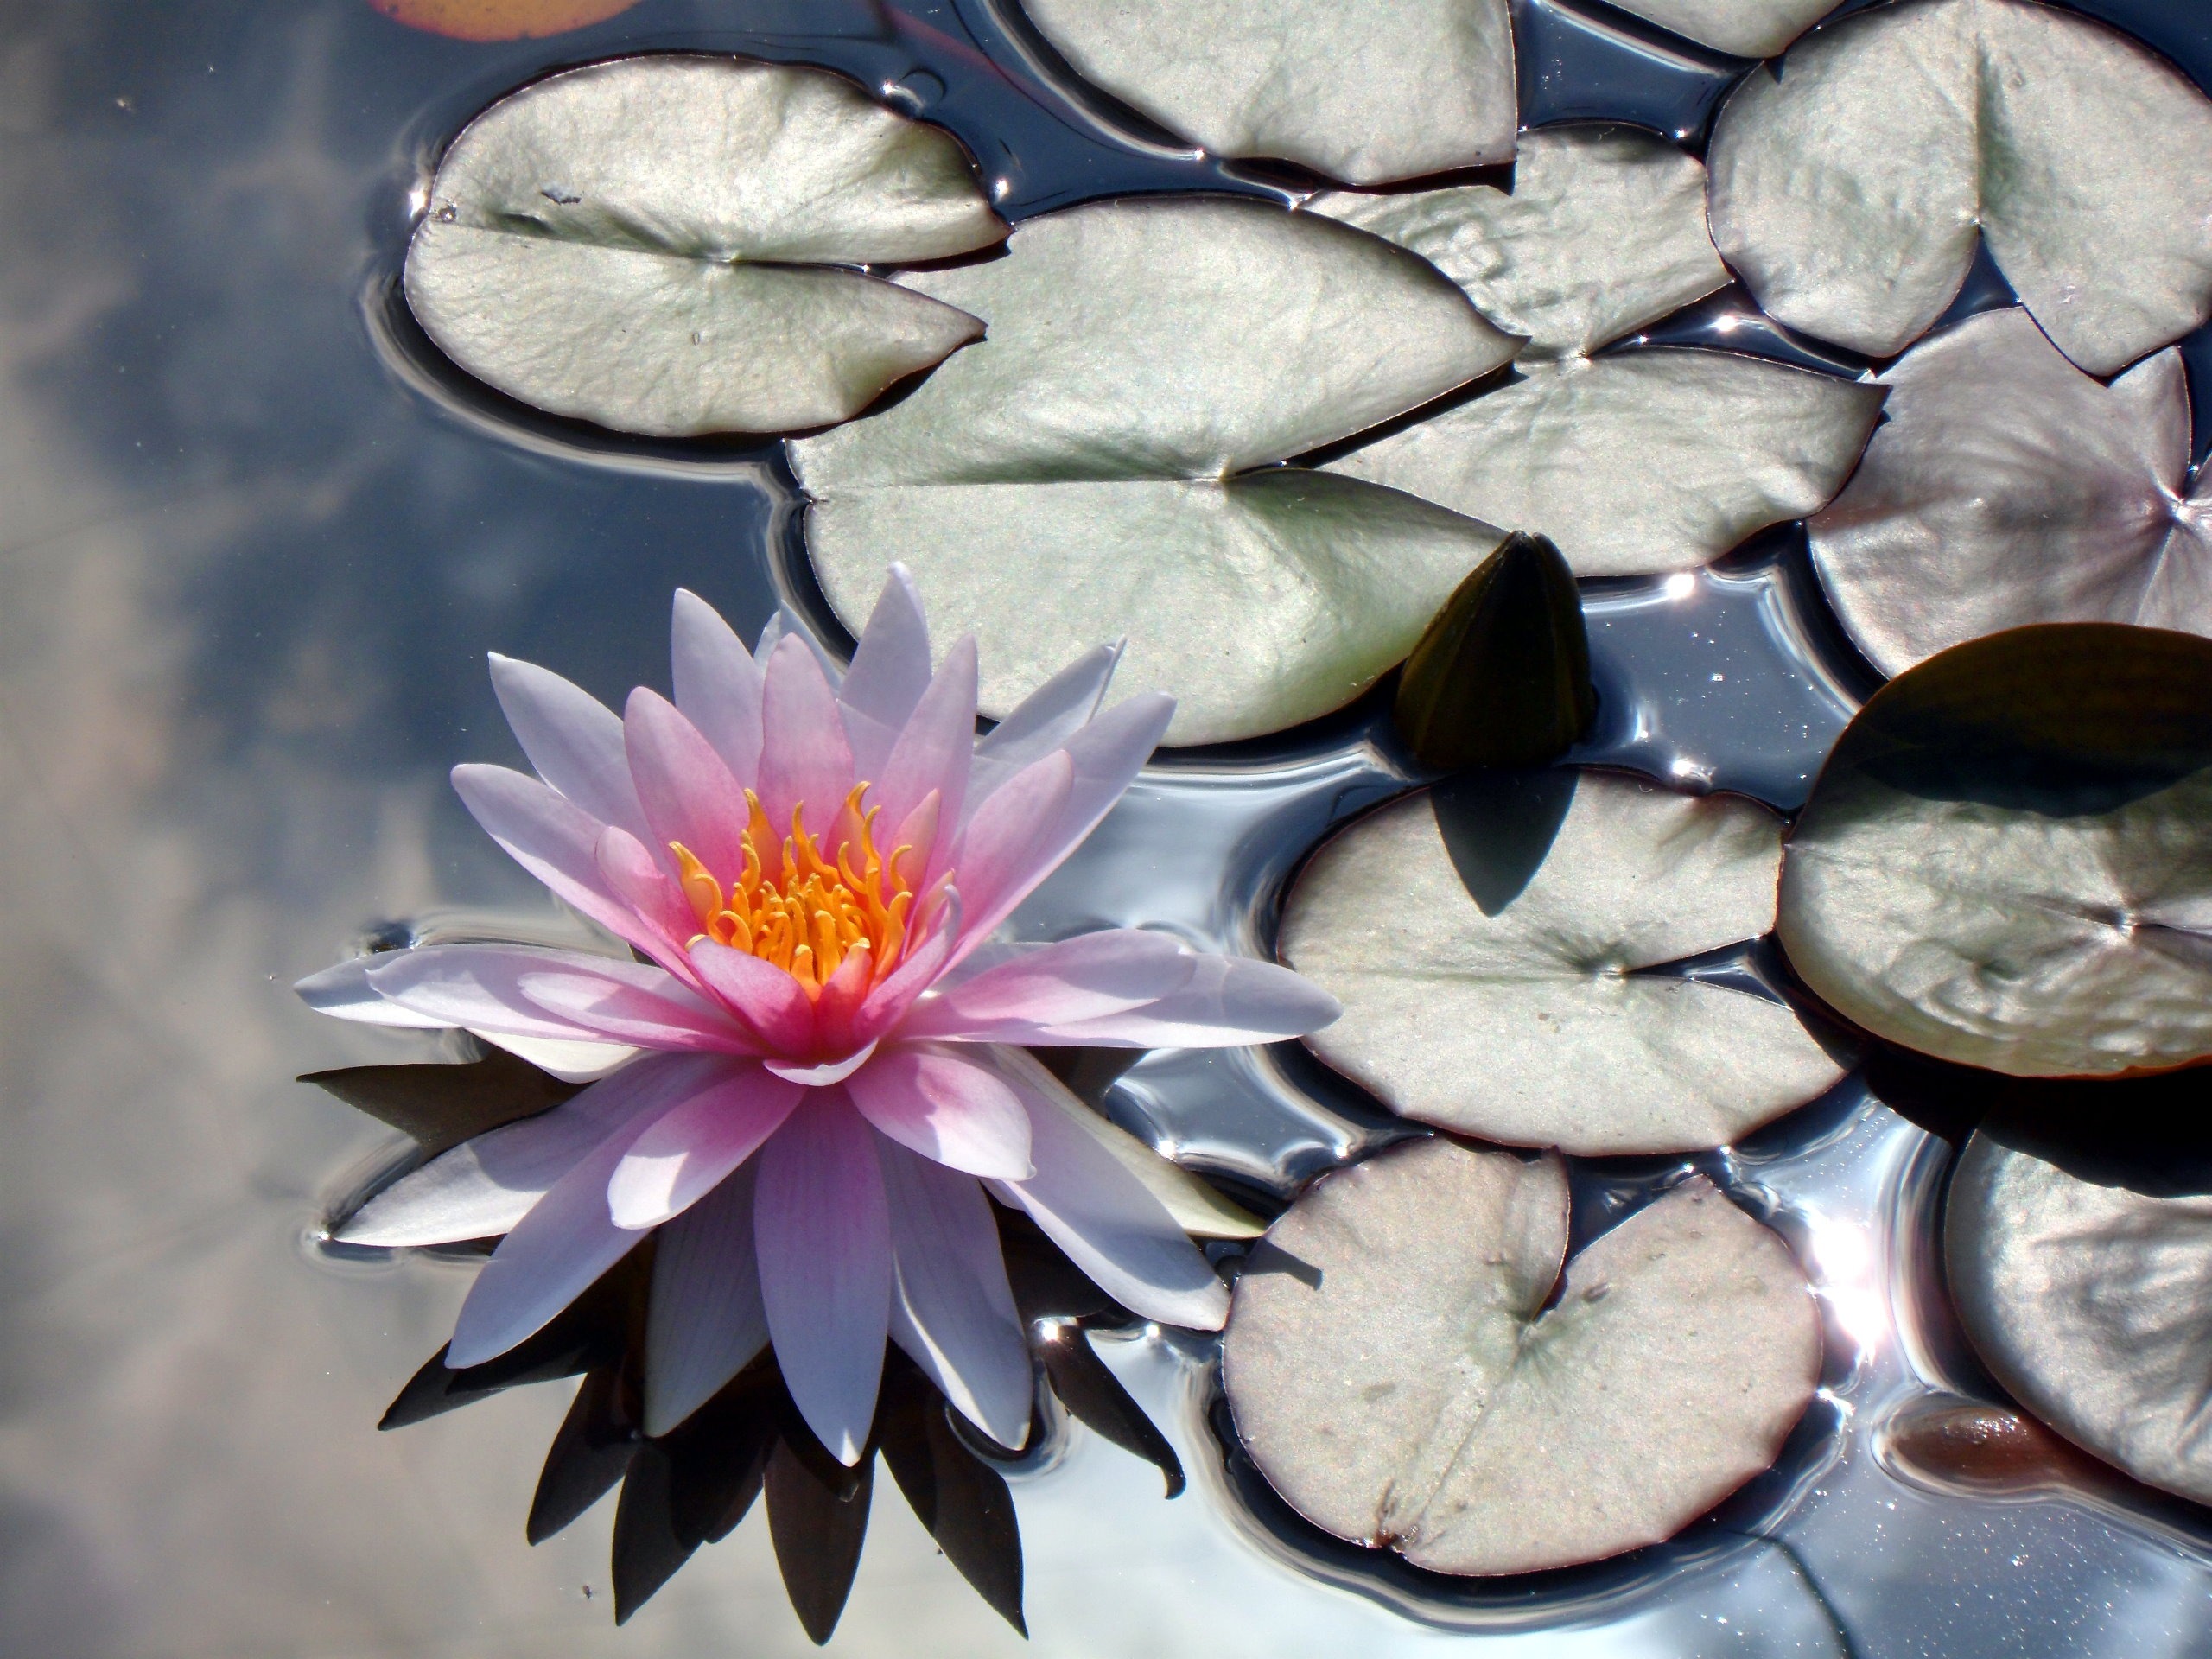
nature, blossom, plant, leaf, flower, petal, bloom, pond, color, botany, pink, aquatic plant, flora, water lily, nuphar, macro photography, flowering plant, lake rosengew chs, land plant